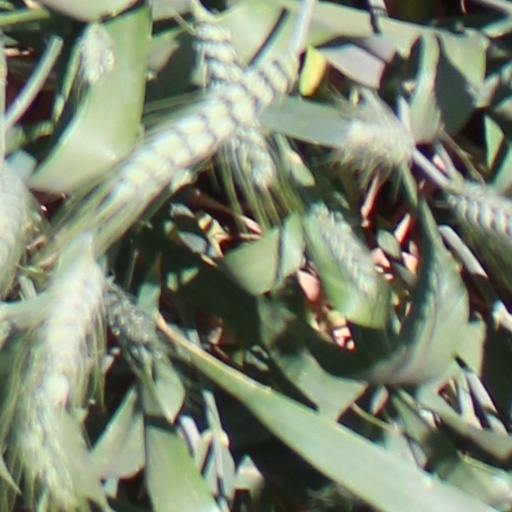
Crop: wheat